Rachel Bluwstein

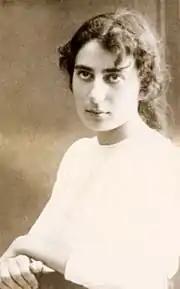
Rachel Bluwstein

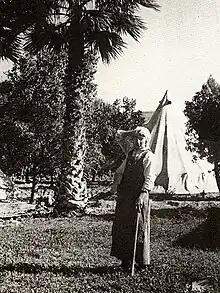
Rachel Bluwstein in kibbutz Degania Alef, 1919–1921

Rachel Bluwstein Sela (20 September (Julian calendar) 1890 – 16 April 1931) was a Hebrew-language poet who immigrated to Ottoman Palestine, in 1909.